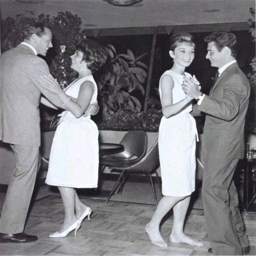
actors on the dance floor